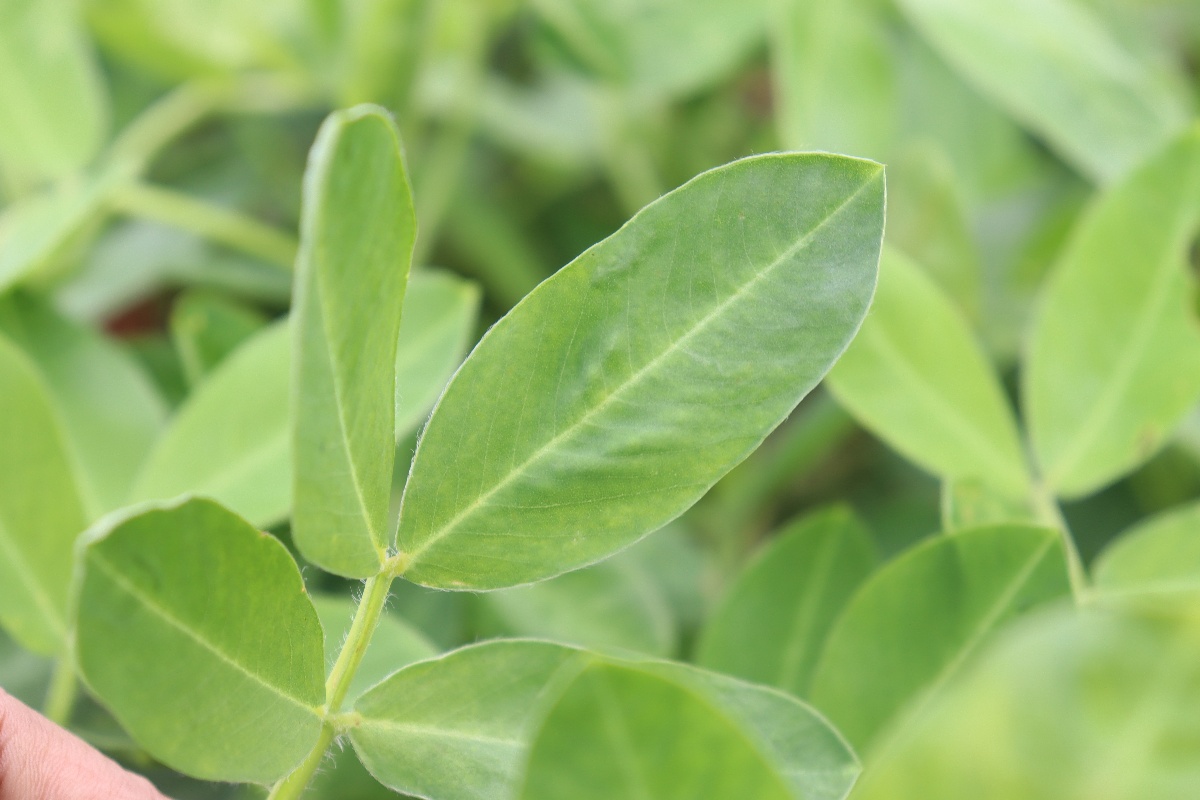
Label: early_leaf_spot